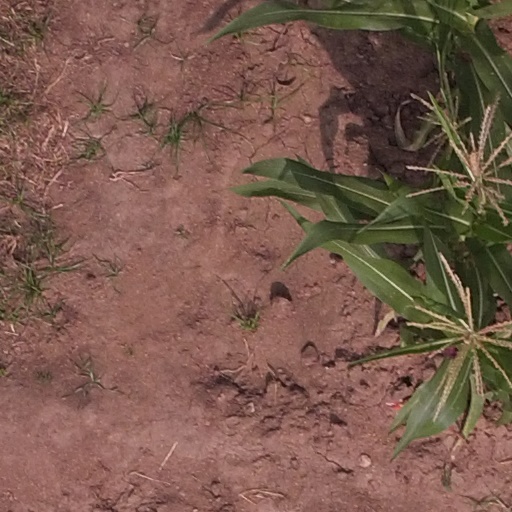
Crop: maize; corn